Forêt d'Orient National Nature Reserve

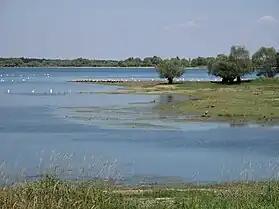
View of Temple Lake from Valois observatory.

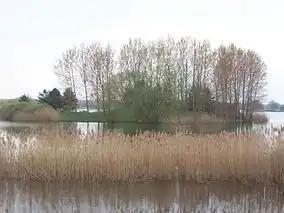
Reed beds at Lake Amance.

The interest in the site arises from its location on the migratory routes of several species of waterbirds. There are three main types of environment: